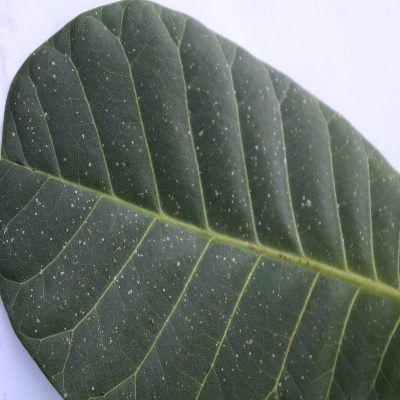
Crop: Cashew
Condition: red rust